Question: Please indicate a possible affordance area of baseball bat that can be used for hitting
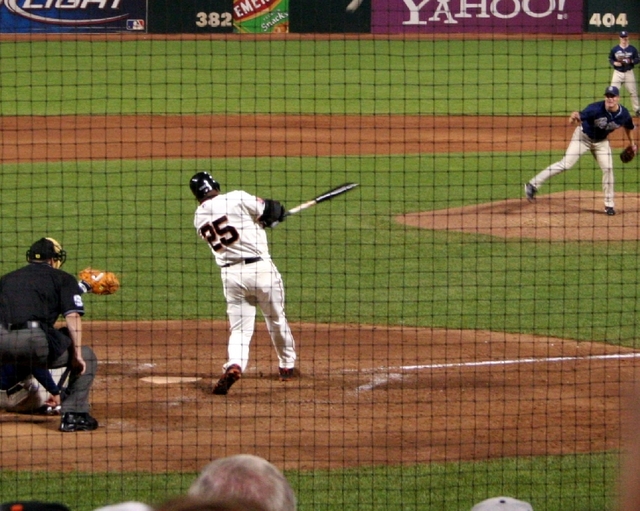
Answer: [316.5, 181, 363.5, 209]